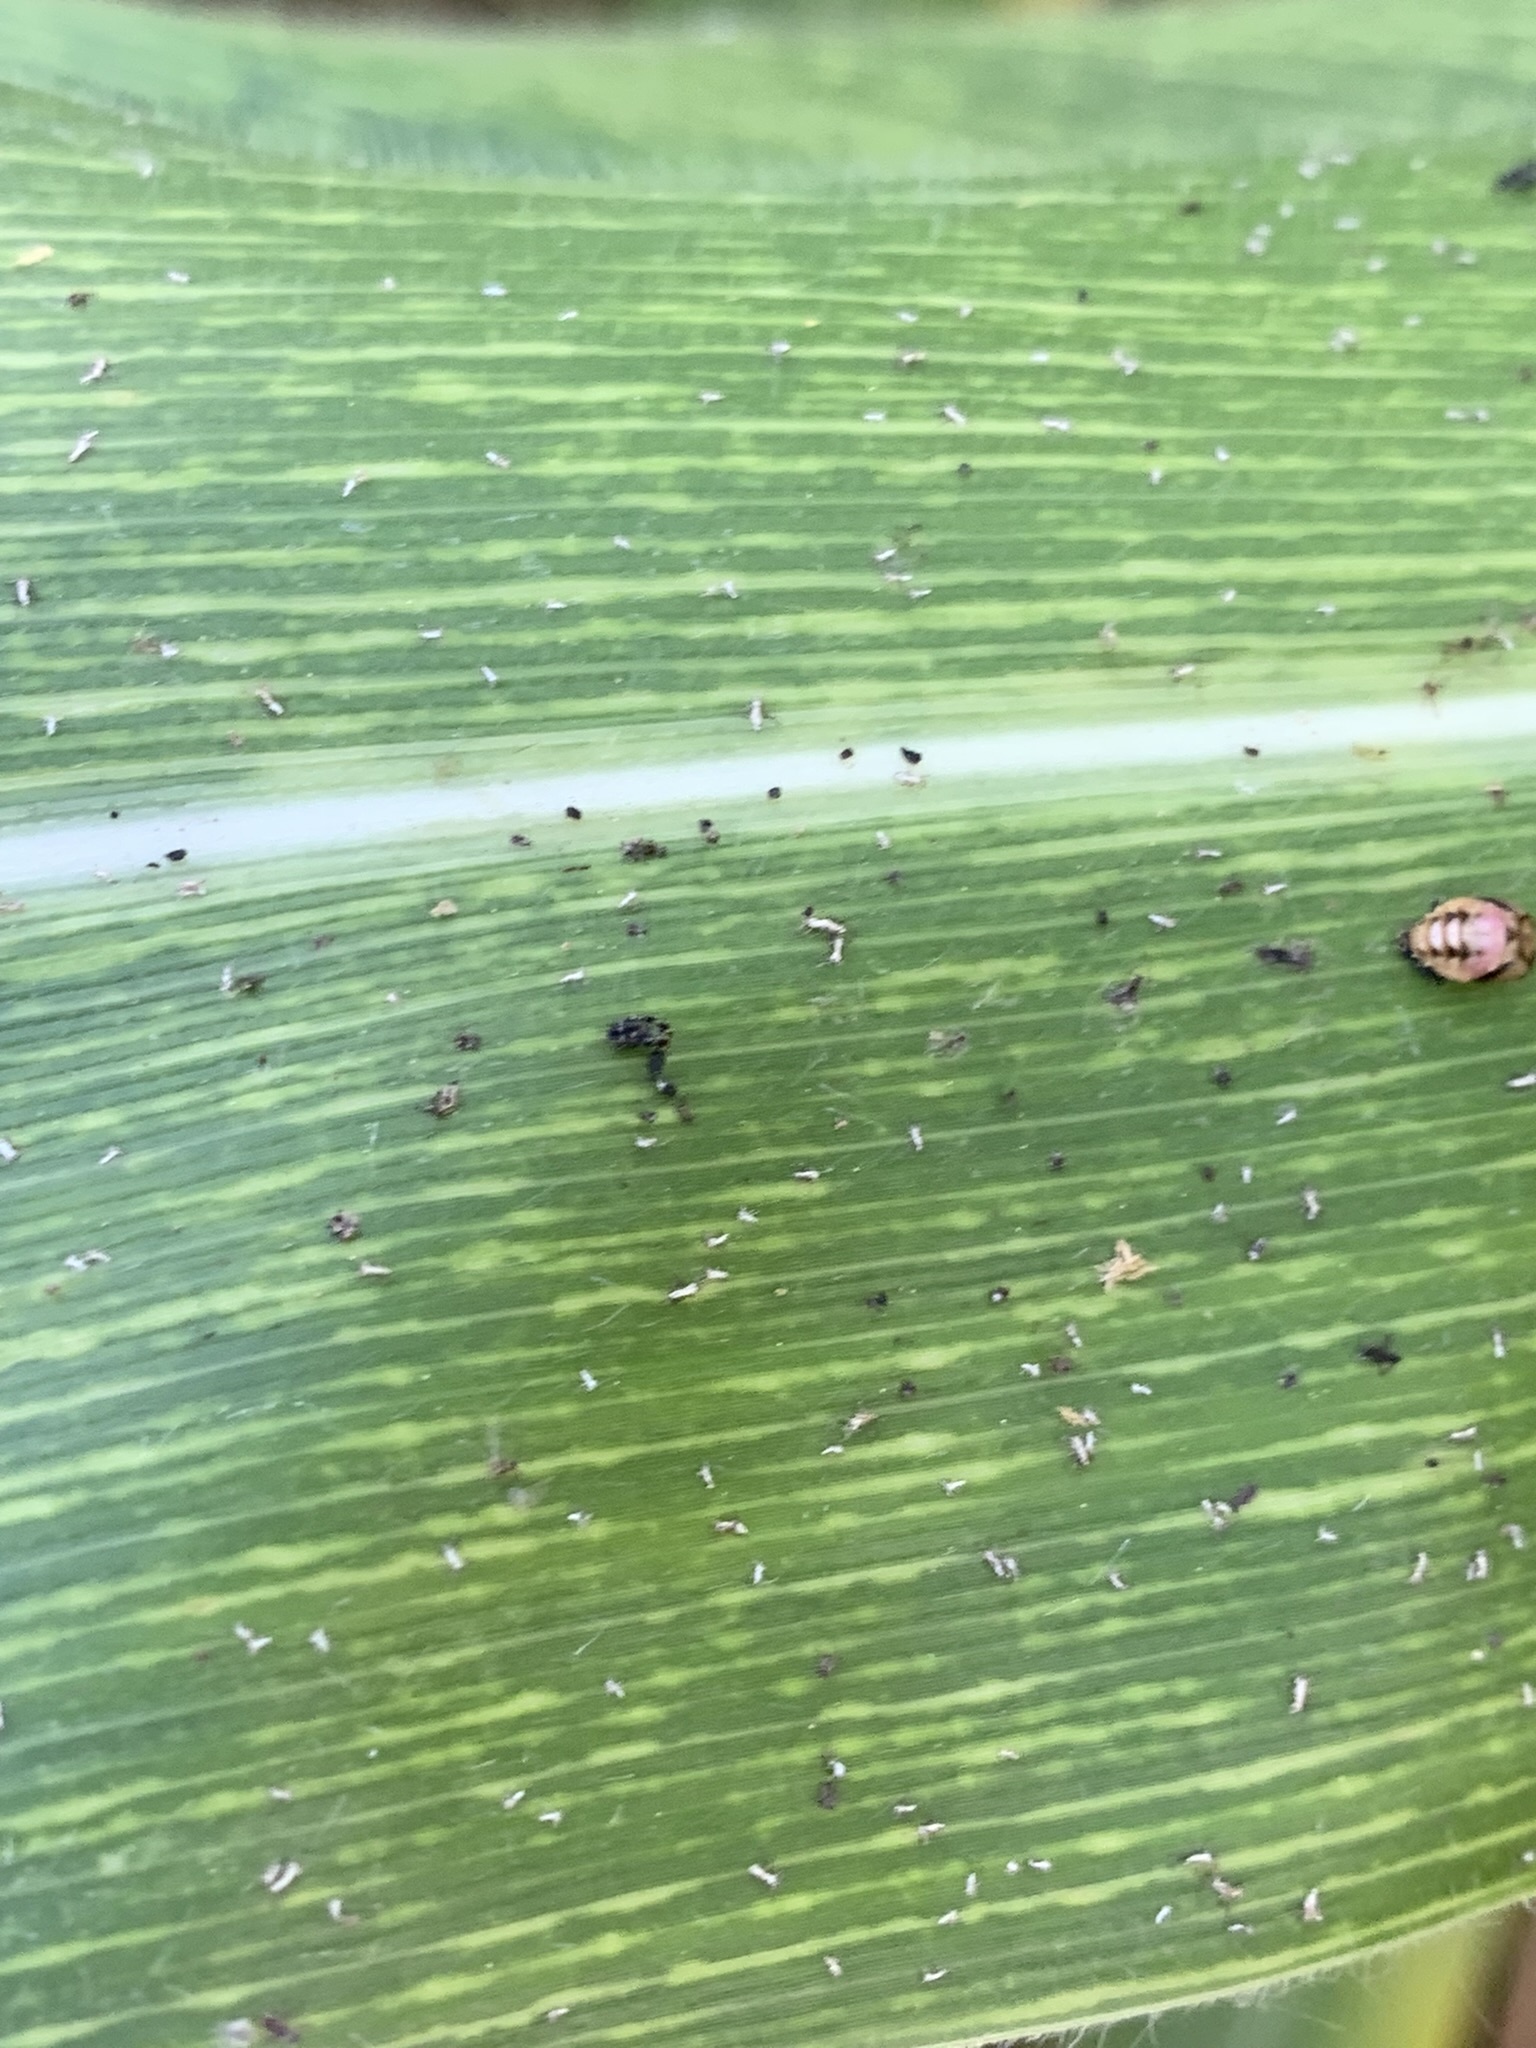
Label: MSV